Lung Center of the Philippines

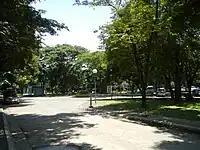
Facade

The Lung Center was placed under the administration of the Ministry of Health (now Department of Health) by President Corazon Aquino on July 29, 1986, under "Executive Order No. 34". The purpose of its creation was to provide healthcare that specifically targets lung and pulmonary disease.